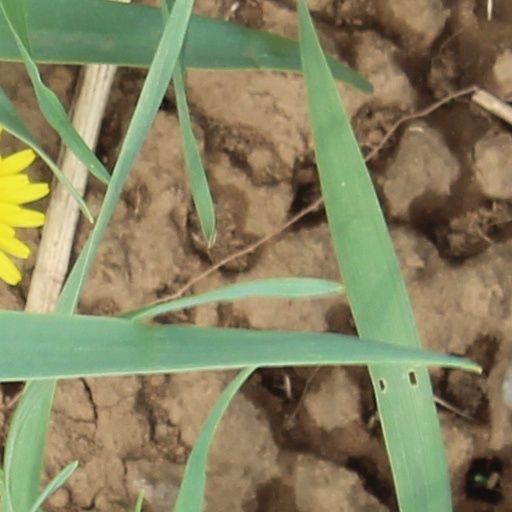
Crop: wheat